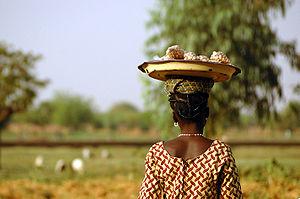
Vendeuse d'arachides à Ouagadougou